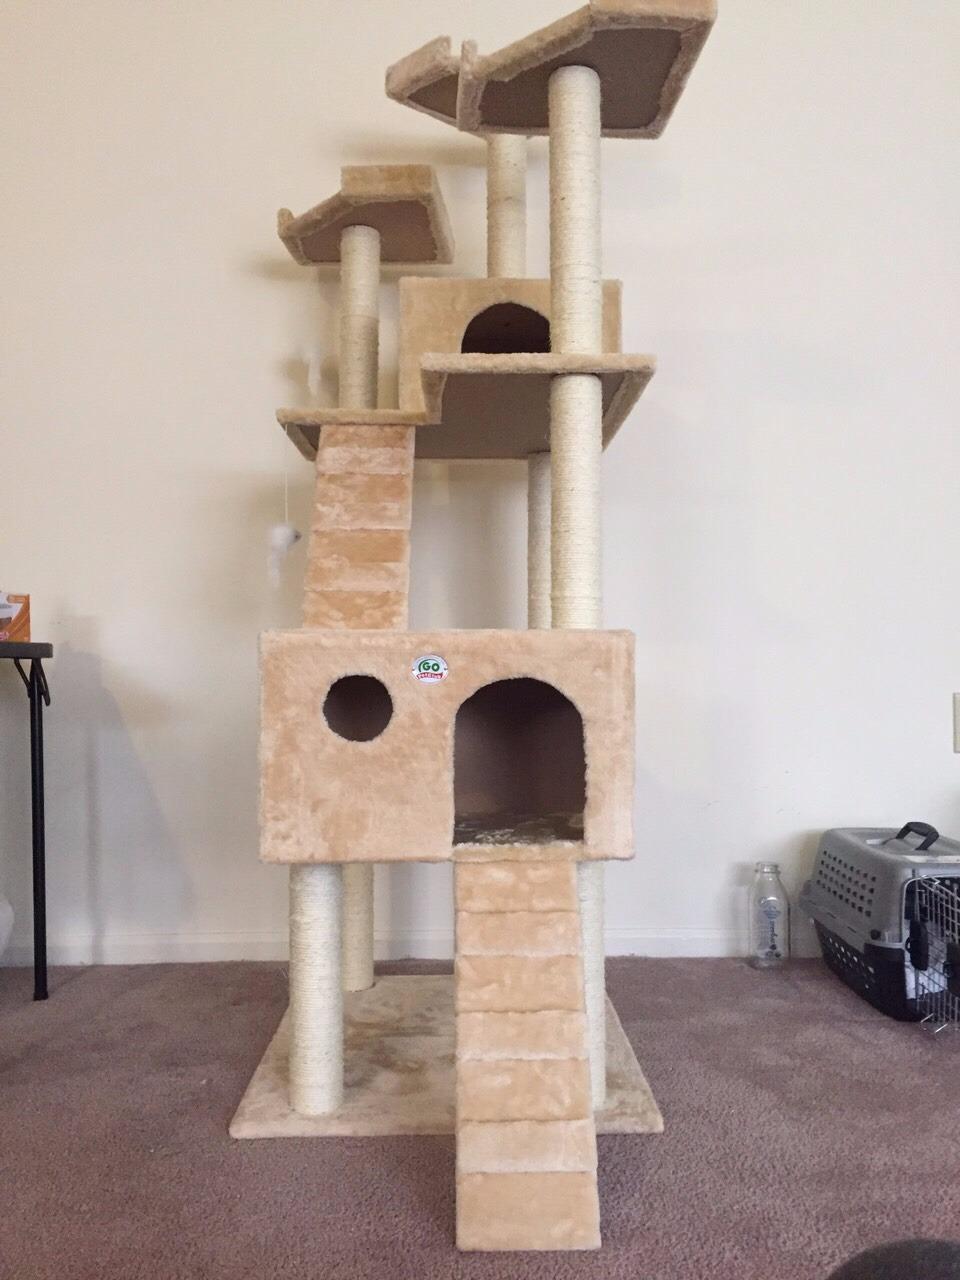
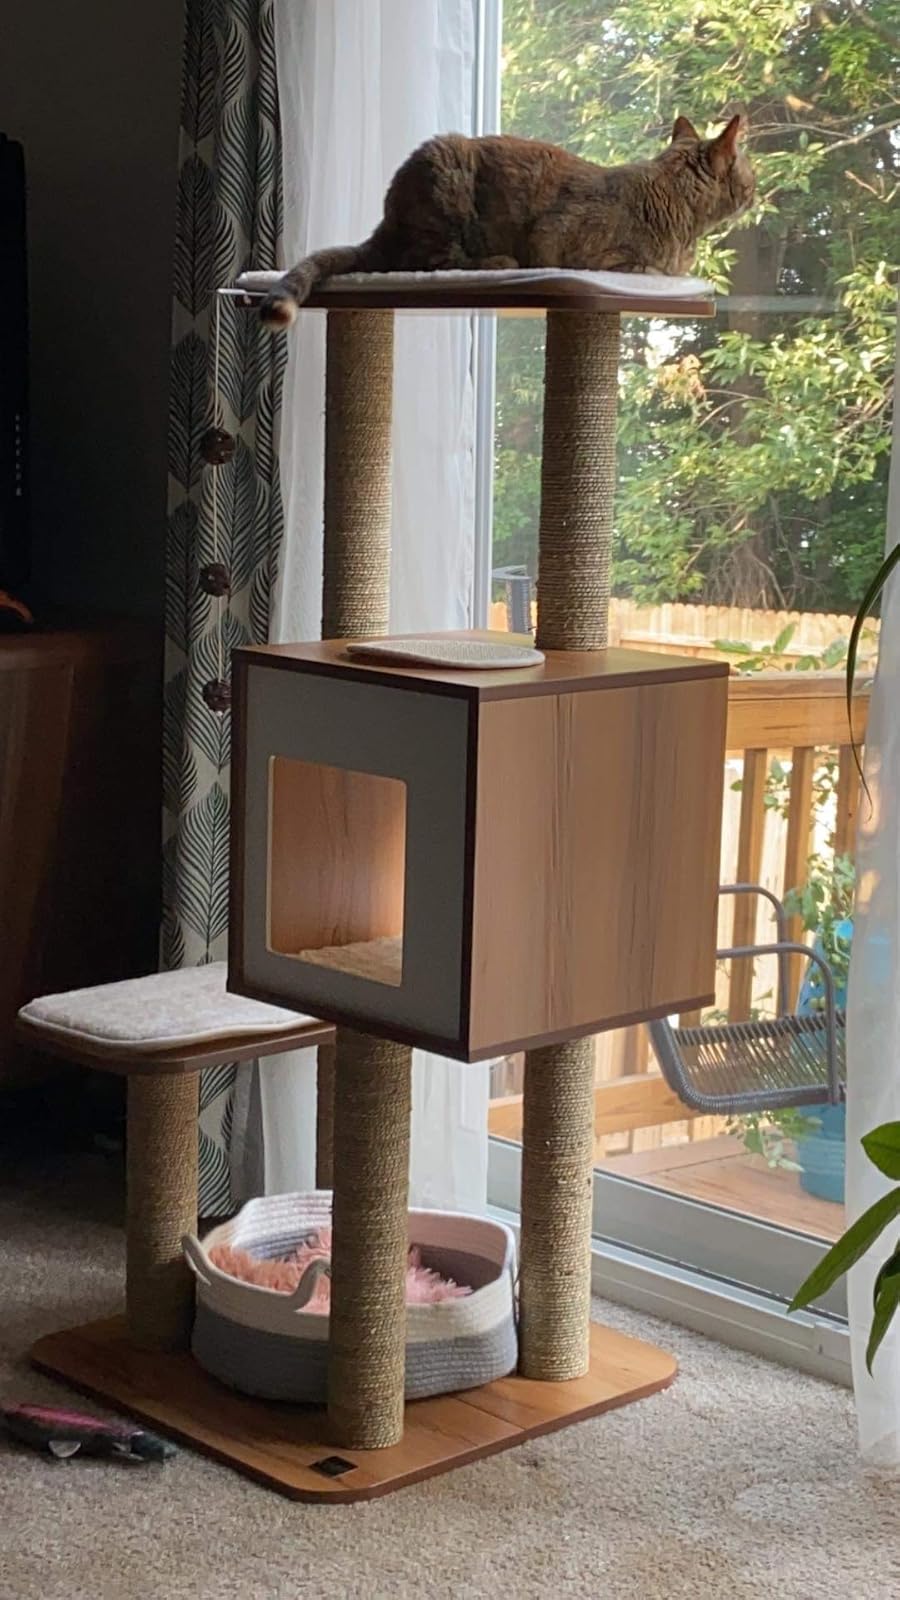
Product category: items_cat tree
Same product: no